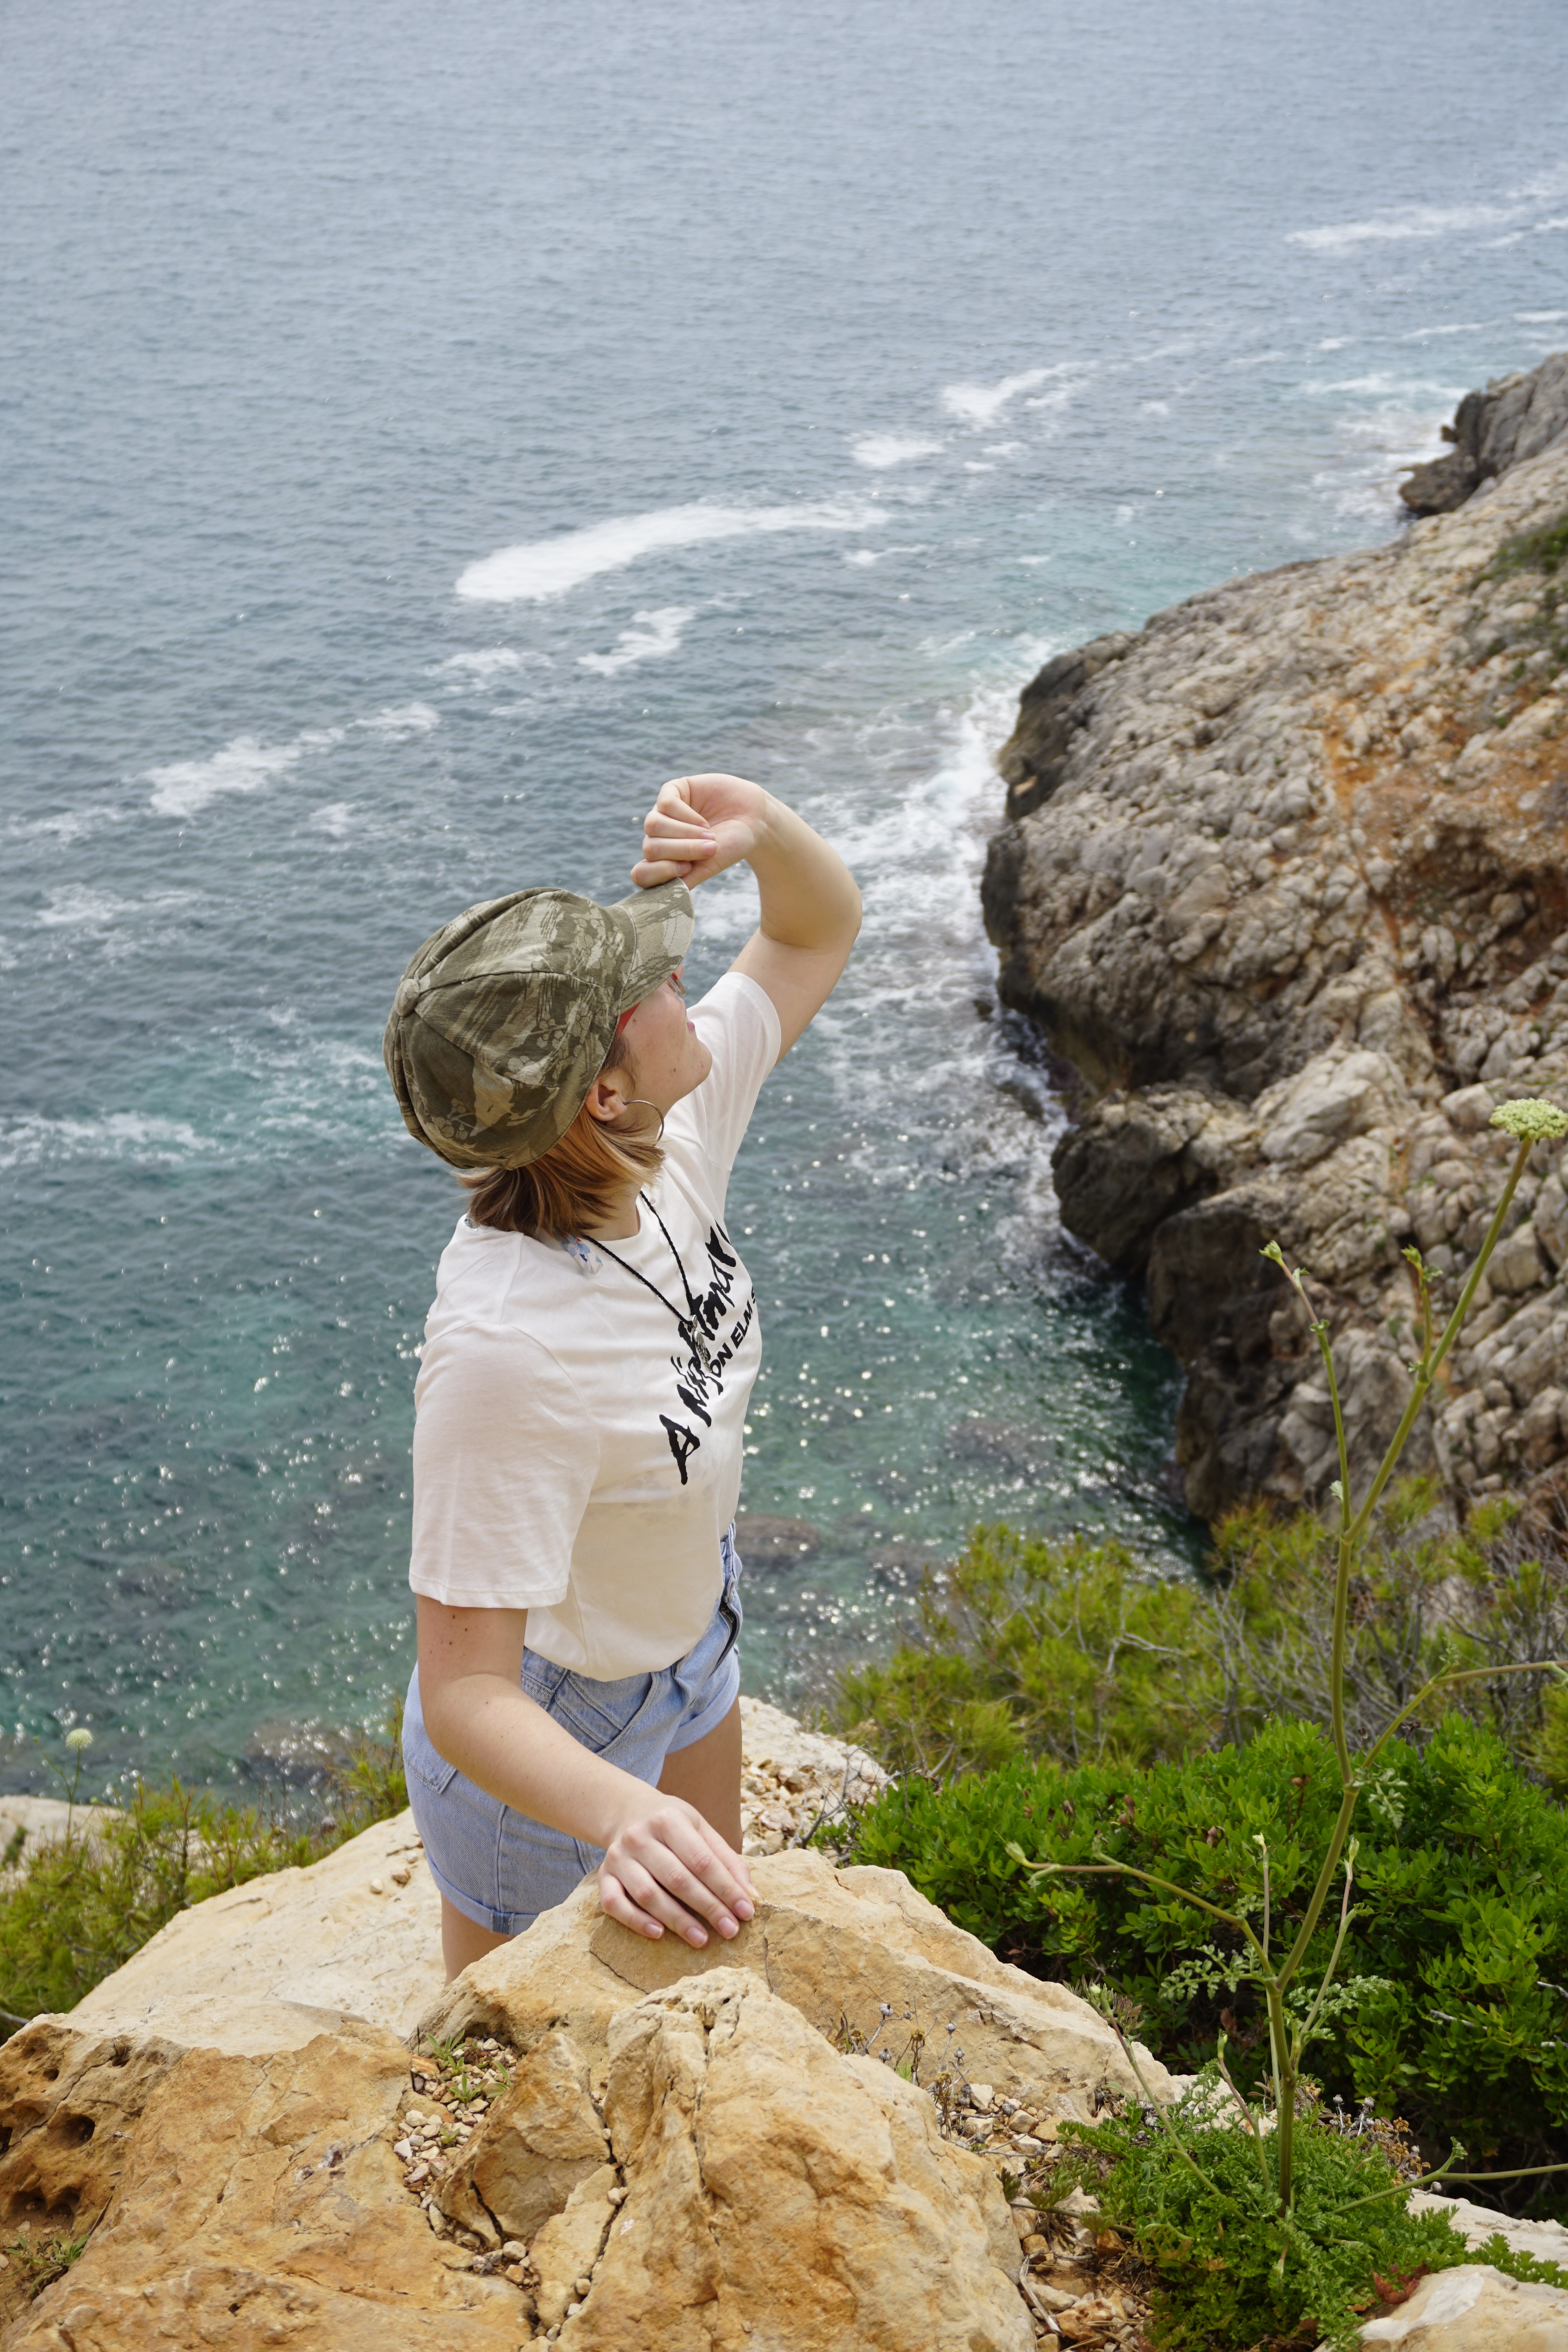
girl, montain, sea, rocks, looking, rock, cliff, vacation, water, summer, terrain, coast, fun, coastal and oceanic landforms, photography, cape, klippe, tourism, ocean, leisure, promontory